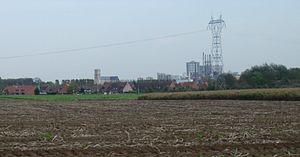
Vue d'Haubourdin, Eglise Saint-Maclou, depuis Hallennes-lez-Haubourdin (La Colle)